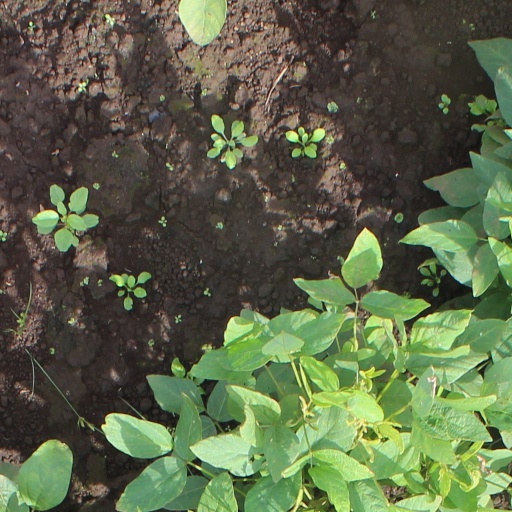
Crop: soybean